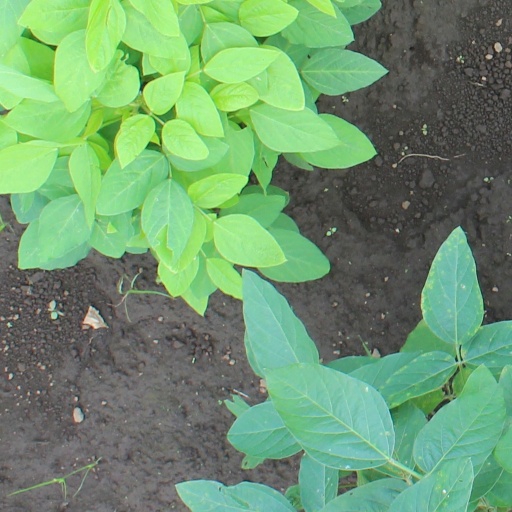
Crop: soybean